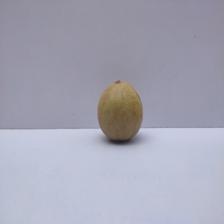
Size: Medium